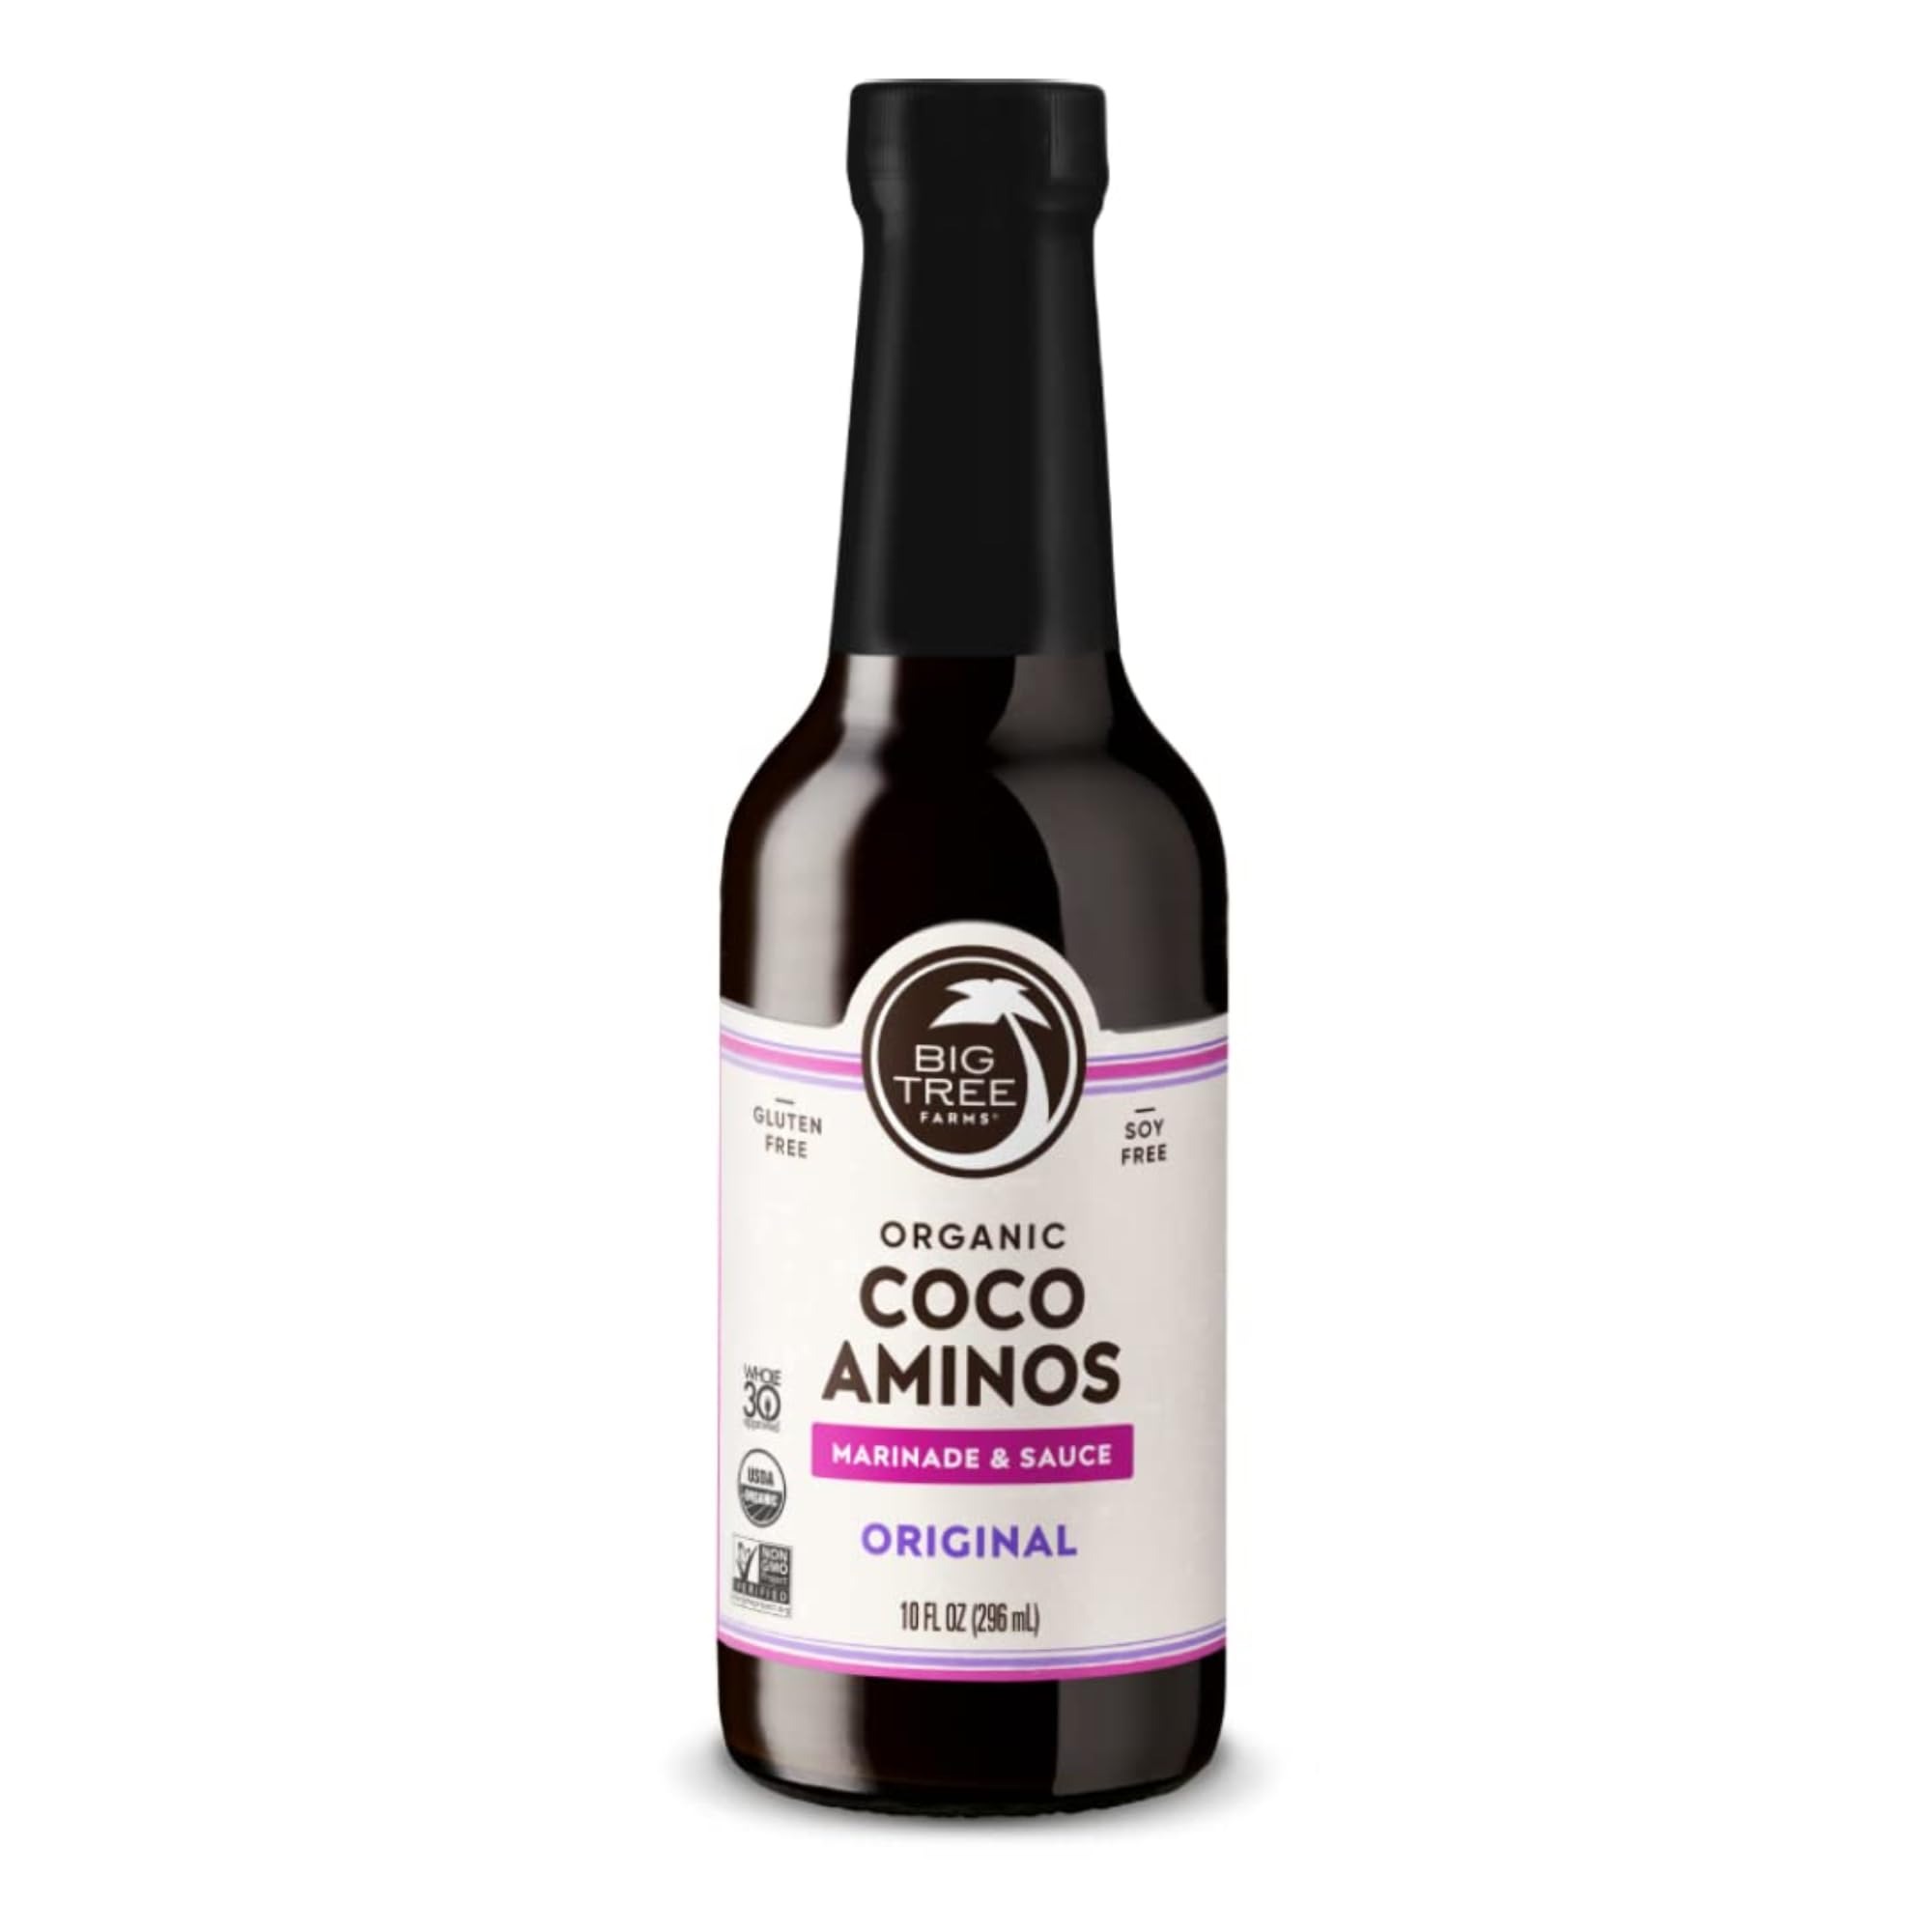
Item Name: Big Tree Farms Organic Coco Aminos - Liquid Coconut Aminos, Soy-Free Sauce, Low Sodium, Soy Alternative, Gluten Free, Kosher, Warmly Umami, Marinade & Sauce, Non-GMO - Original, 10 Fl Oz (Pack of 1)
Bullet Point 1: SOY SAUCE ALTERNATIVE - Rich with vital amino acids, lower glycemic with almost half the sodium of soy sauce, our Coco Aminos are a delicious essential seasoning sauce that is gluten free and soy free
Bullet Point 2: GREAT FLAVOR - Warmly umami with a spike of salt, coco aminos add pure savor to snacks and mains. Dash, dip or deepen your marinade and dig in
Bullet Point 3: CLEAN AND HEALTHY INGREDIENTS - Crafted with Organic Coconut Flower Blossom Nectar and Balinese Sea Salt. Free of artificial preservatives, artificial flavors, and with half the sodium of soy sauce
Bullet Point 4: SAUCE AND MARINADE - A delicious sauce that is versatile and can be used as a marinade, glaze, dipping, finishing sauce, or on food on the grill
Bullet Point 5: OUR MISSION - We have blossomed into the world's largest and most sustainable coconut supply chain, and we remain committed to positively impacting our farmer communities, our health, and our planet
Value: 10.0
Unit: Fl Oz

Price: 6.965